Fin Donnelly

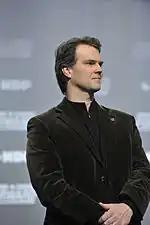
Fin Donnelly in 2011

For the 2011 election, Donnelly was acclaimed as the NDP candidate and again challenged by Dilworth, Lee, and Helps, as well as Roland Verrier for the Marxist–Leninist Party. This time with 60% voter turnout, Donnelly won the riding with 46% of the vote, and his party formed the official opposition to a Conservative Party majority government. He was re-appointed as critic on Fisheries and Oceans by party leader Jack Layton in the NDP shadow cabinet of the 41st Canadian Parliament.